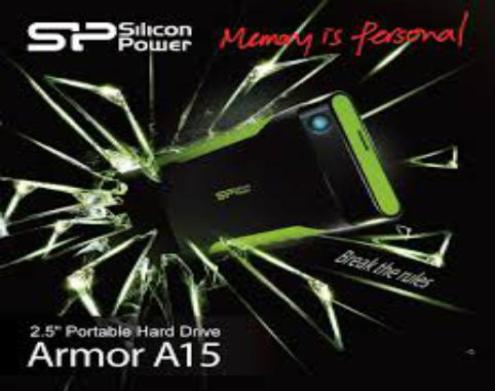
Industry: Electronic